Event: Nepal Earthquake
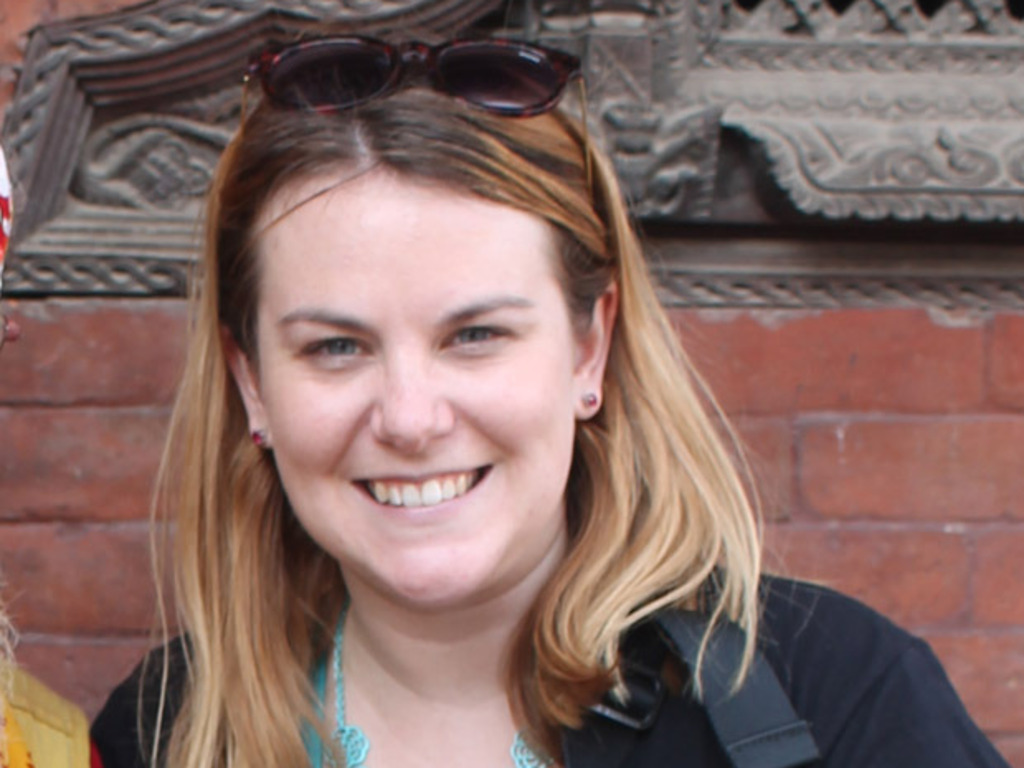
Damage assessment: no_damage